Shoeburyness

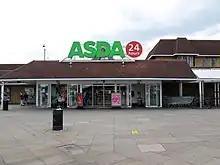
Asda, Shoeburyness

Shoeburyness sits on the Thames Estuary and is at the far east of the district of Southend-on-Sea, bordered to the west by Thorpe Bay at Maplin Way and to the North by Great Wakering which is part of Rochford District.